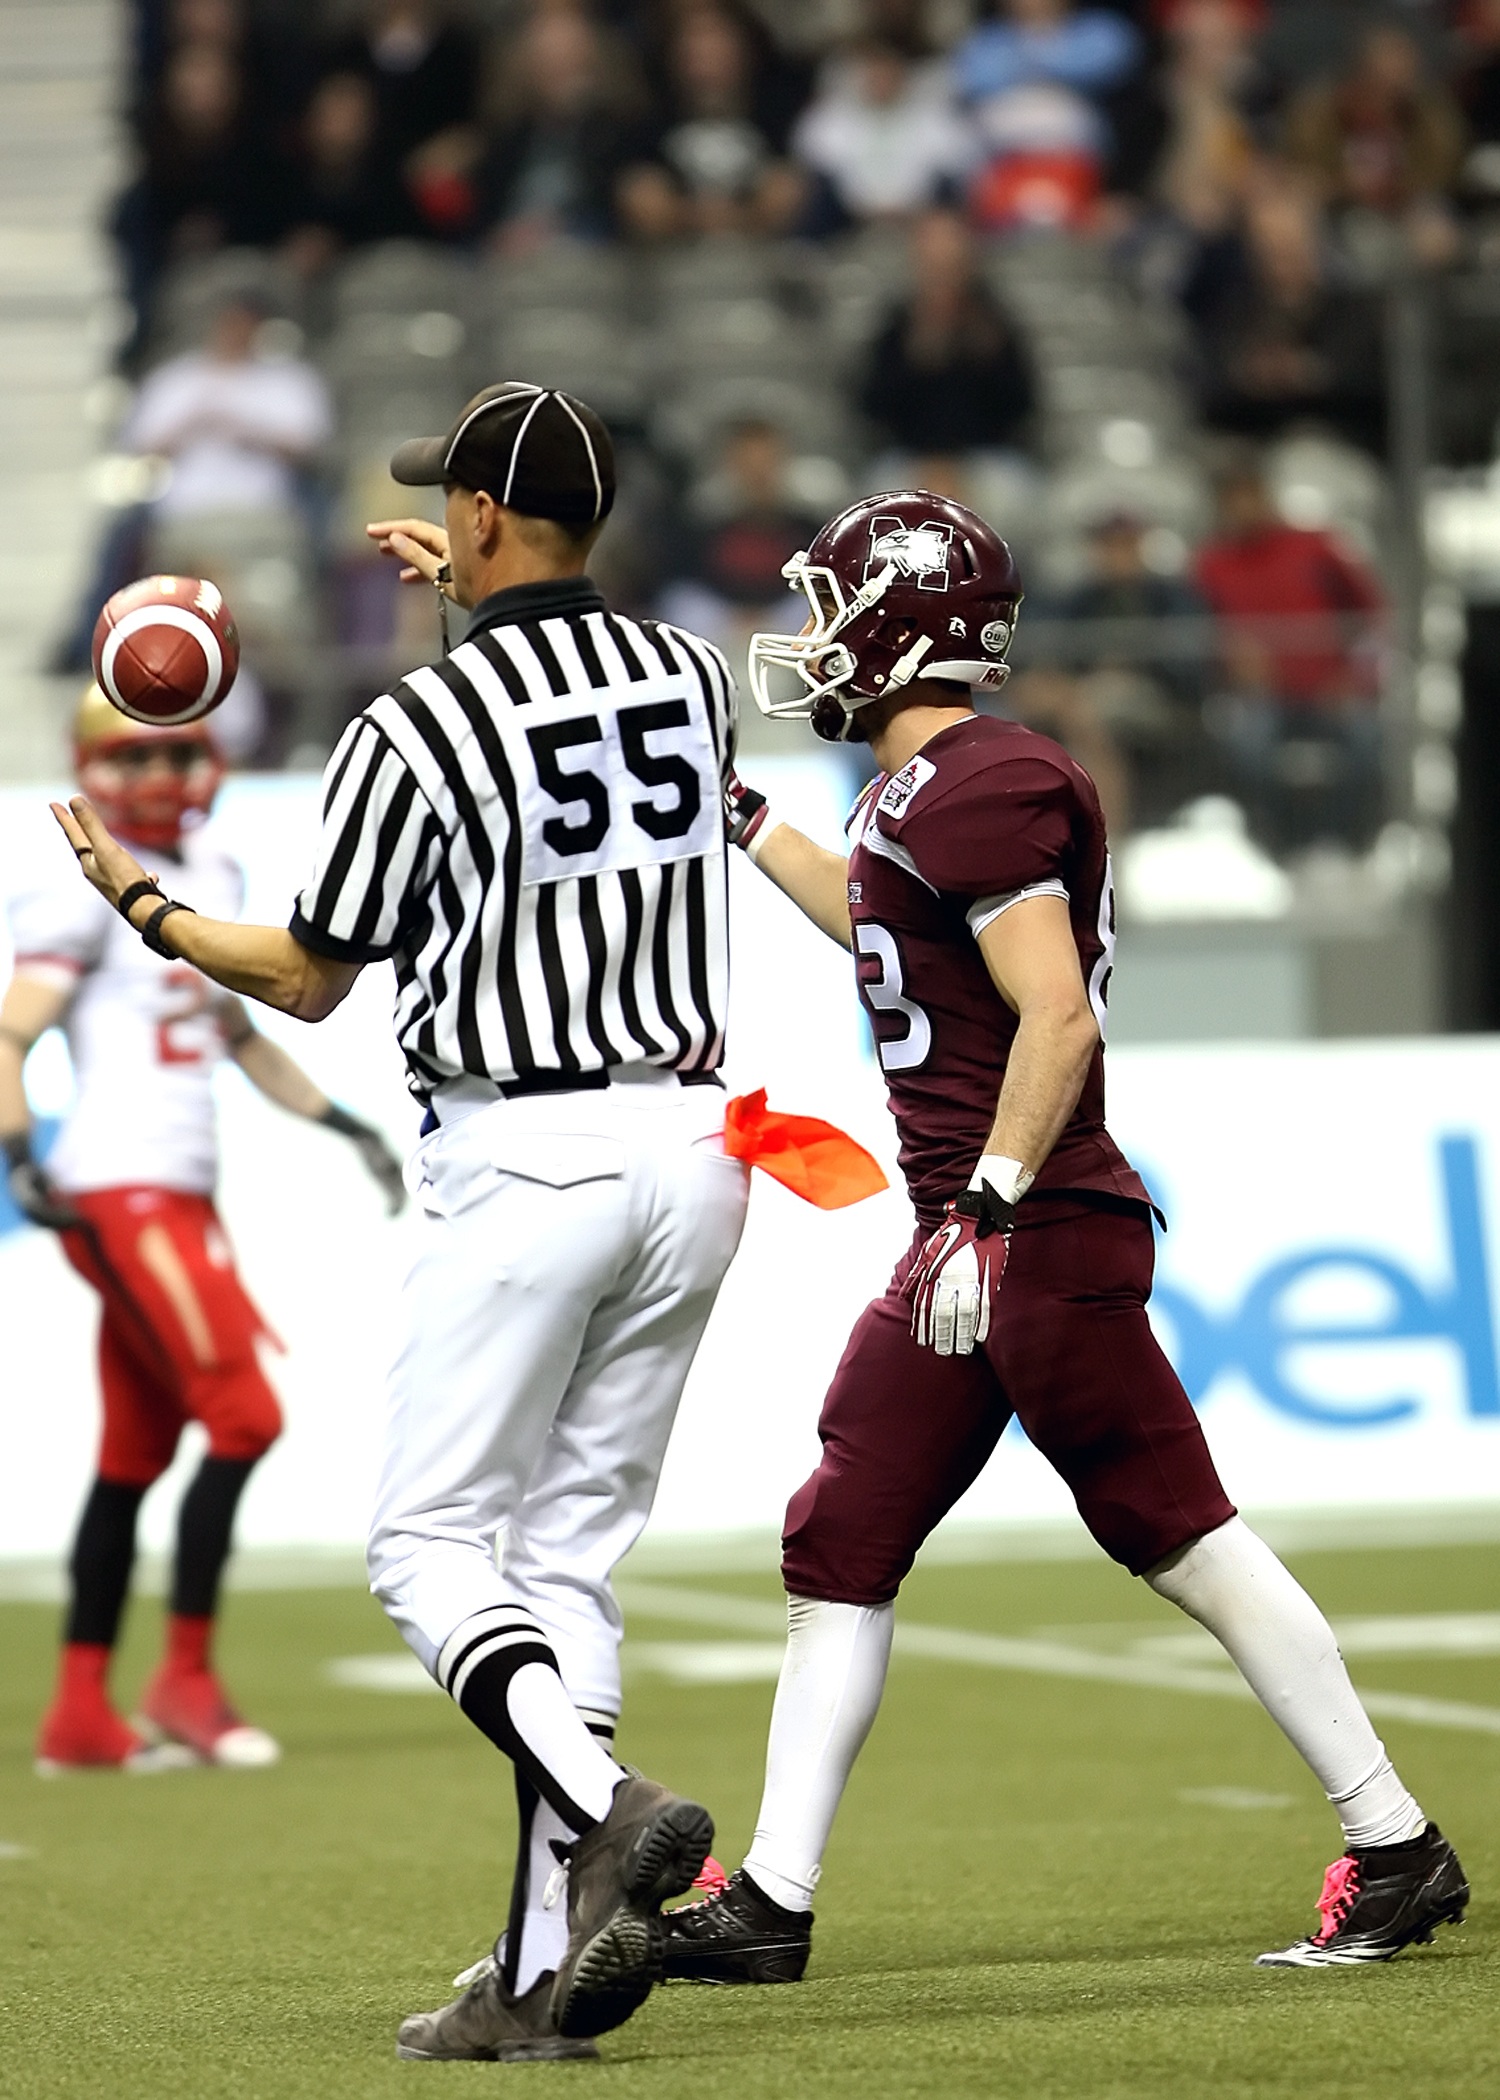
sport, field, play, action, soccer, football, stadium, player, zebra, activity, competition, fun, american football, sports, stripes, uniform, athlete, active, toss, referee, touchdown, tackle, football player, ball game, football game, striped shirt, football referee, football official, bobbling ball, canadian football, baseball positions, gridiron football